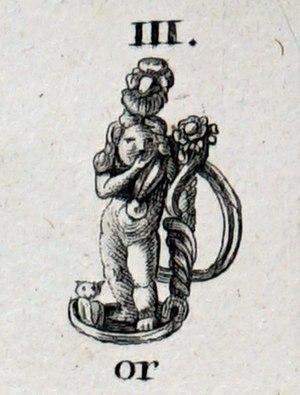
trouvé au mont la clappe proche de Narbonne,planche publiée dans le tome III.
Le massif de la Clape est un petit massif calcaire de 15 000 hectares située en France dans le département de l'Aude en Occitanie.